Denbighshire (historic)

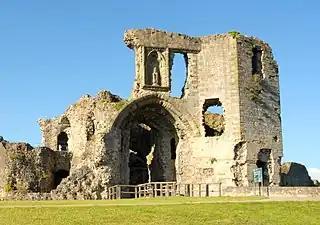
Gatehouse at Denbigh Castle

The 1535 Act creating the county declared Denbigh to be the "head and shire-town of the county or shire". The primary function of counties at that time was the administration of justice. The county's courts were directed to be held alternately at Denbigh and Wrexham. When sitting in Denbigh, the courts were initially held in the gatehouse of Denbigh Castle, which also served as a prison. The courts were overseen by the High Sheriff of Denbighshire.